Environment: real
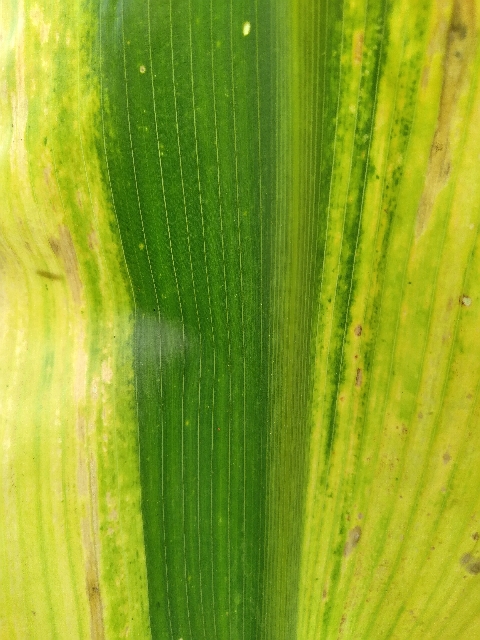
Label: lethal_necrosis